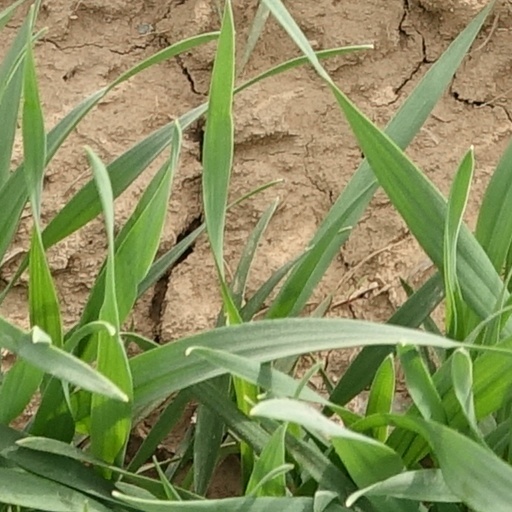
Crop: wheat